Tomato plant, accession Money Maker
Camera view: horizontal (90 deg, fisheye); turntable rotation: 60 degrees
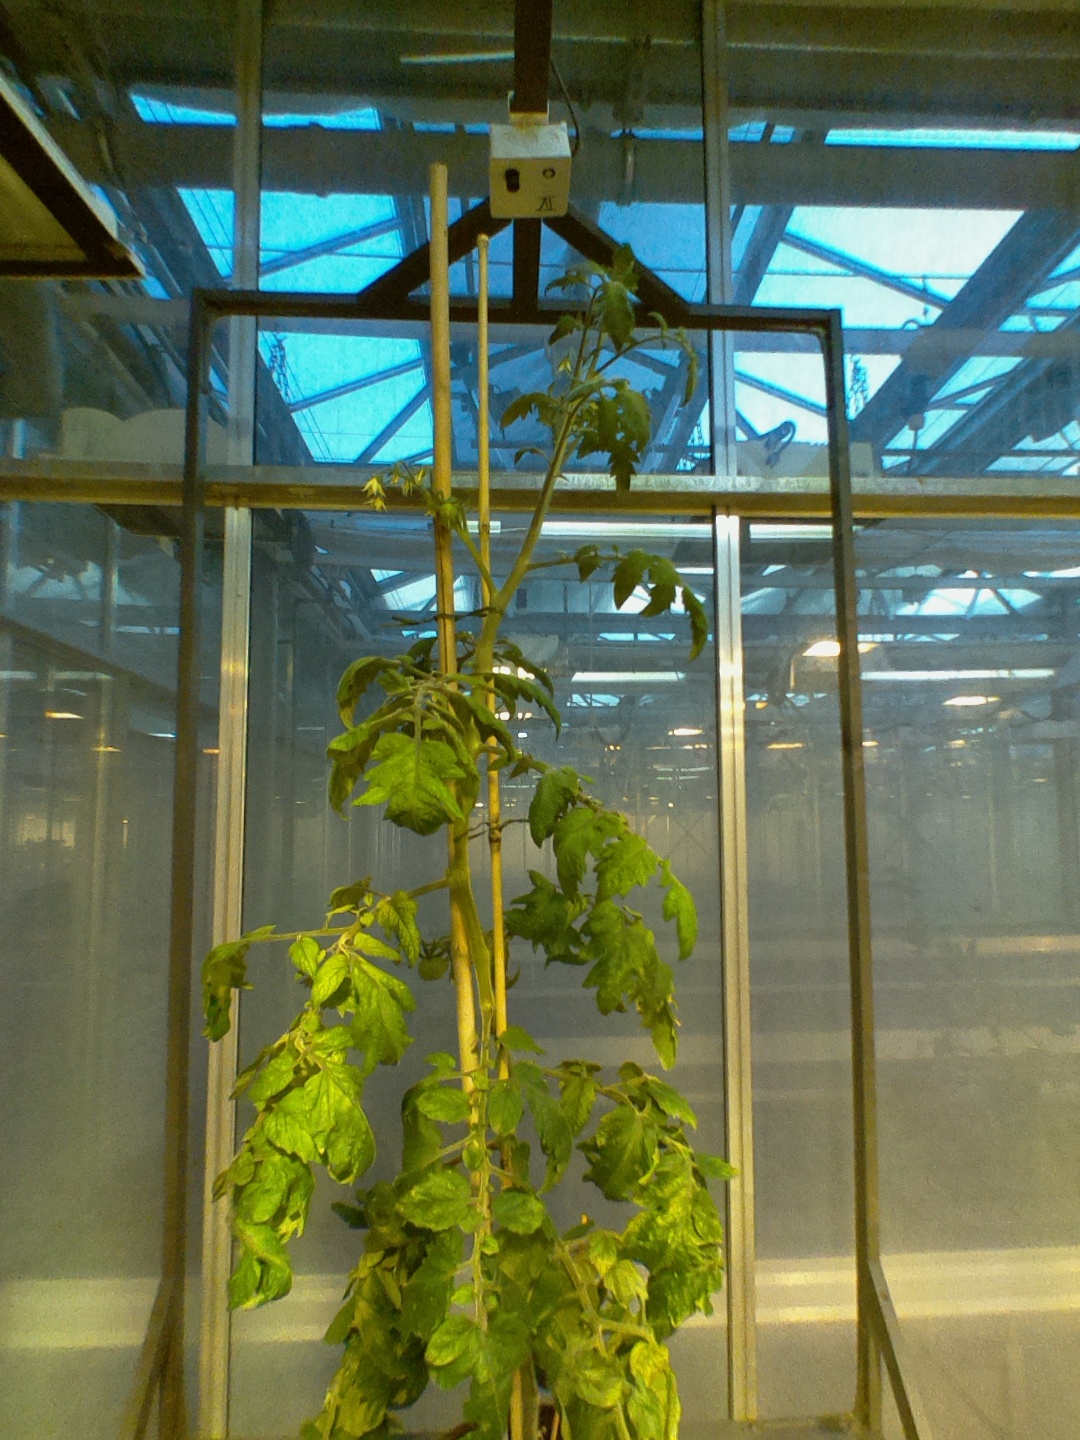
BBCH growth stage 71: 10%-20% of final fruit size